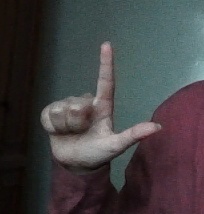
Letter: laam